Green racket-tail

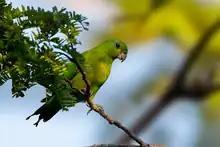

Ebird describes this bird as "A rare medium-sized parrot of lowland and foothill forest on Luzon. The two central tail feathers have extended shafts ending in a racket shape. Overall green in color, slightly darker on the back, with paler head and underparts and a pale bill. Male is more yellowish-green in color. Overlaps geographically with the Luzon racket-tail, but Green is found at lower elevations and lacks the brownish back. Also overlaps with Blue-naped parrot, but has a pale rather than red bill. Voice consists of ringing metallic squawks.